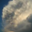
Label: cloud